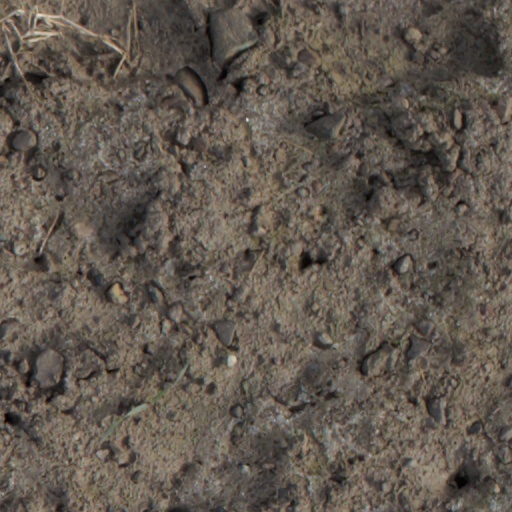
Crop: wheat